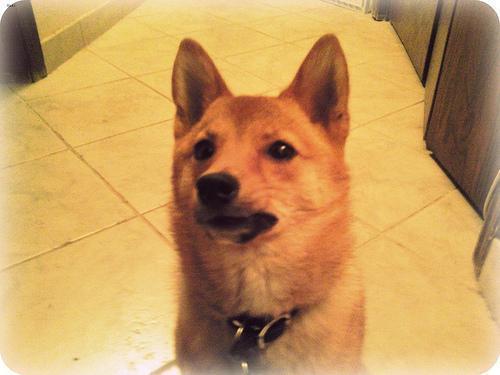
shiba inu